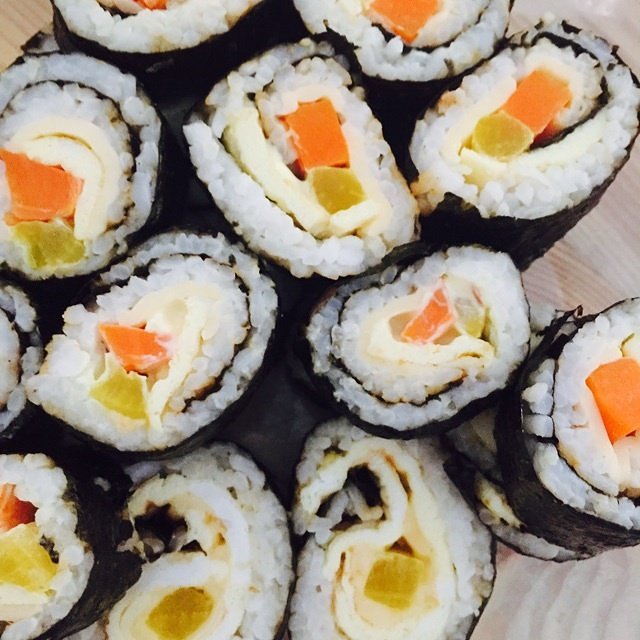
Label: trash